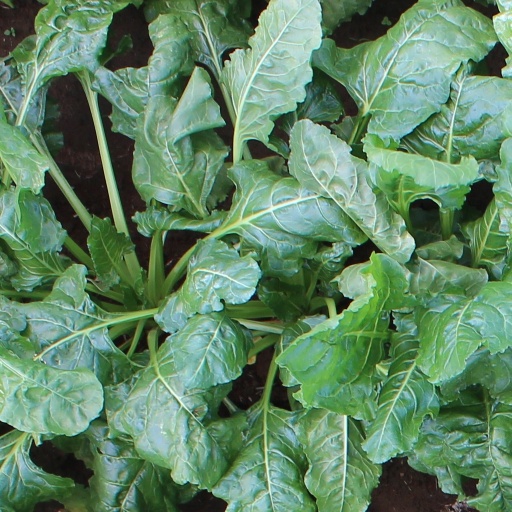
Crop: sugar beet